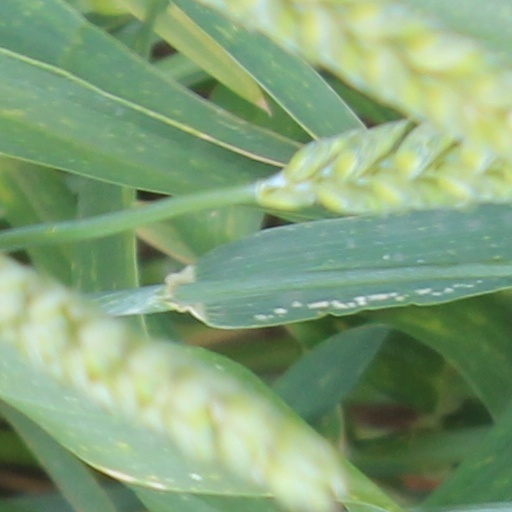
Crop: wheat